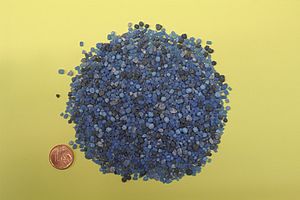
NPK
En tyskproduceret NPK-gødning, som forhandles i Danmark under navnet "Blåkorn - Nitrophoska 12-5-14", og som har et indhold på henholdsvis 12 % kvælstof, 5 % fosfor og 14 % kalium.
NPK er en forkortelse for plantenæringsstofferne Nitrogen, Phosphor og Kalium. Disse stoffer fjernes i store mængder, når man høster udbytte af dyrket jord. Da de samtidig bruges i tilsvarende stor mængde af planterne, opstår der let en udpining af jorden, dvs. en mangel på netop disse og andre tilsvarende stoffer. Derfor har man fremstillet blandede kunstgødninger, som indeholder disse stoffer i let tilgængelig form.